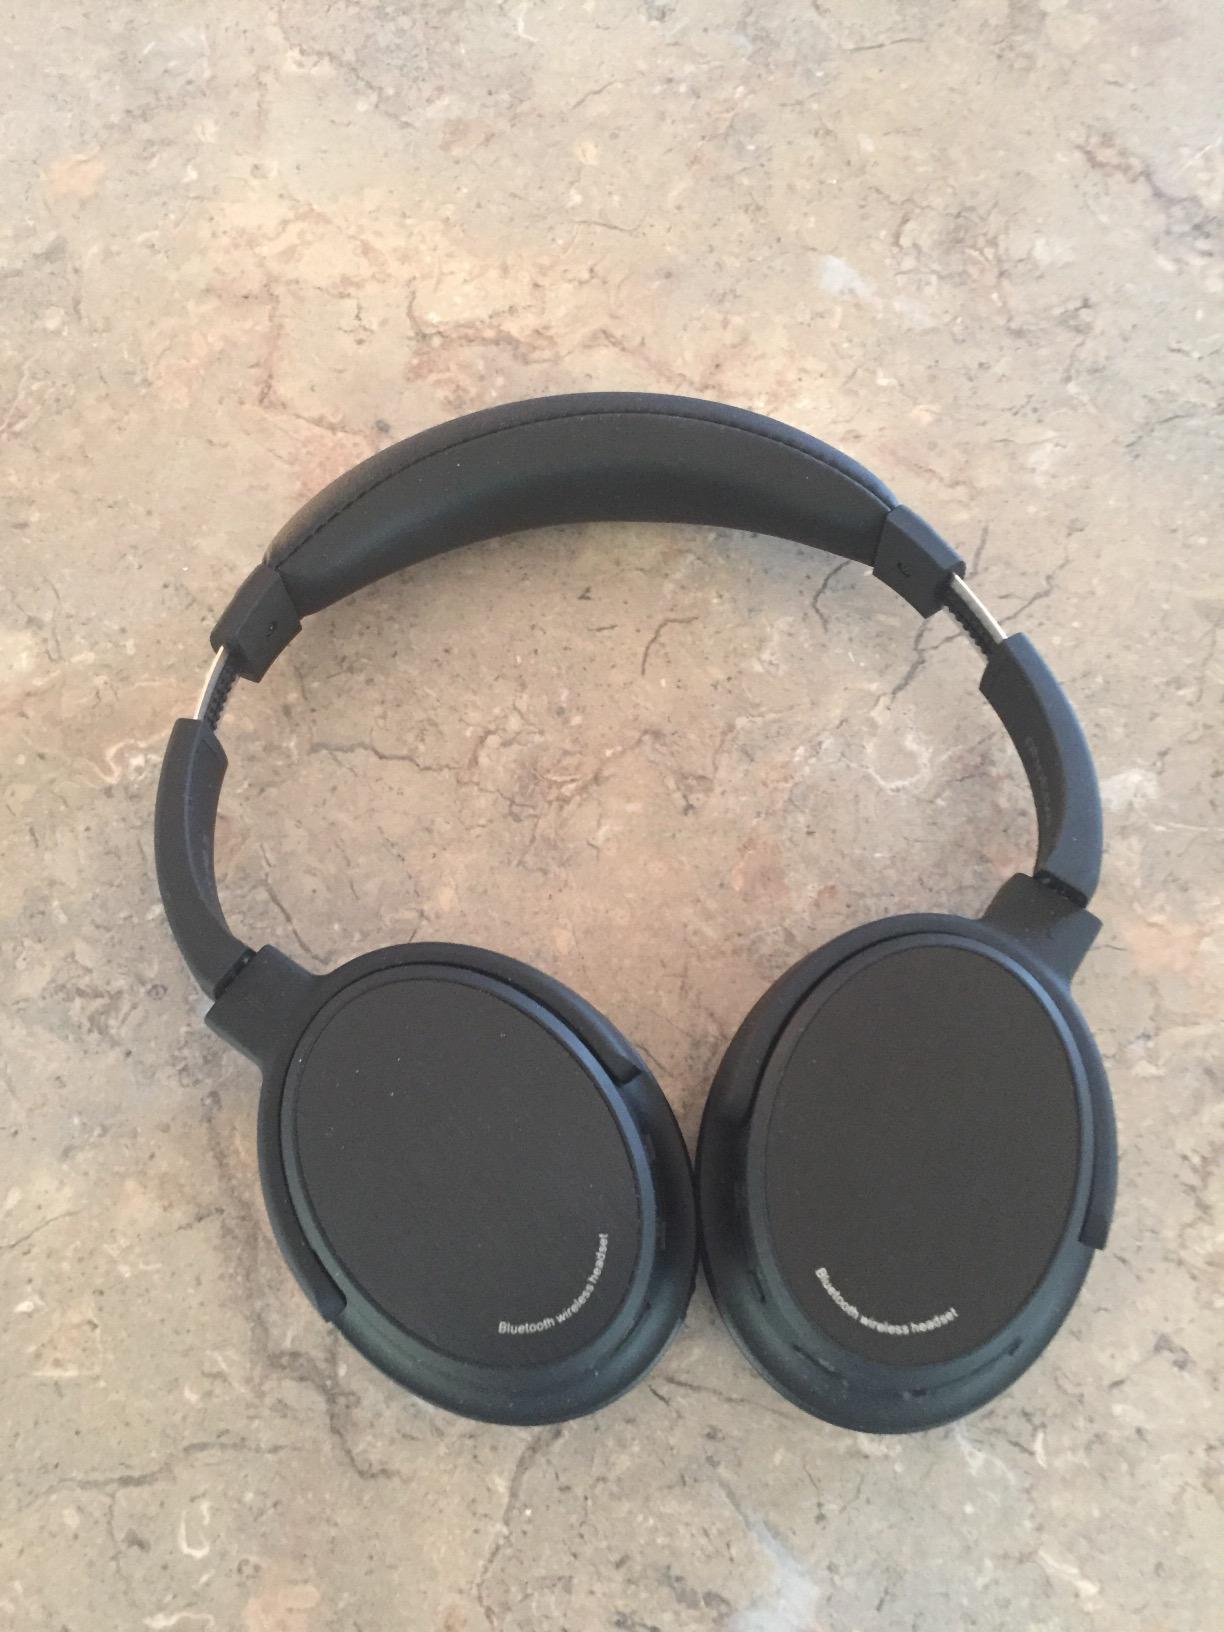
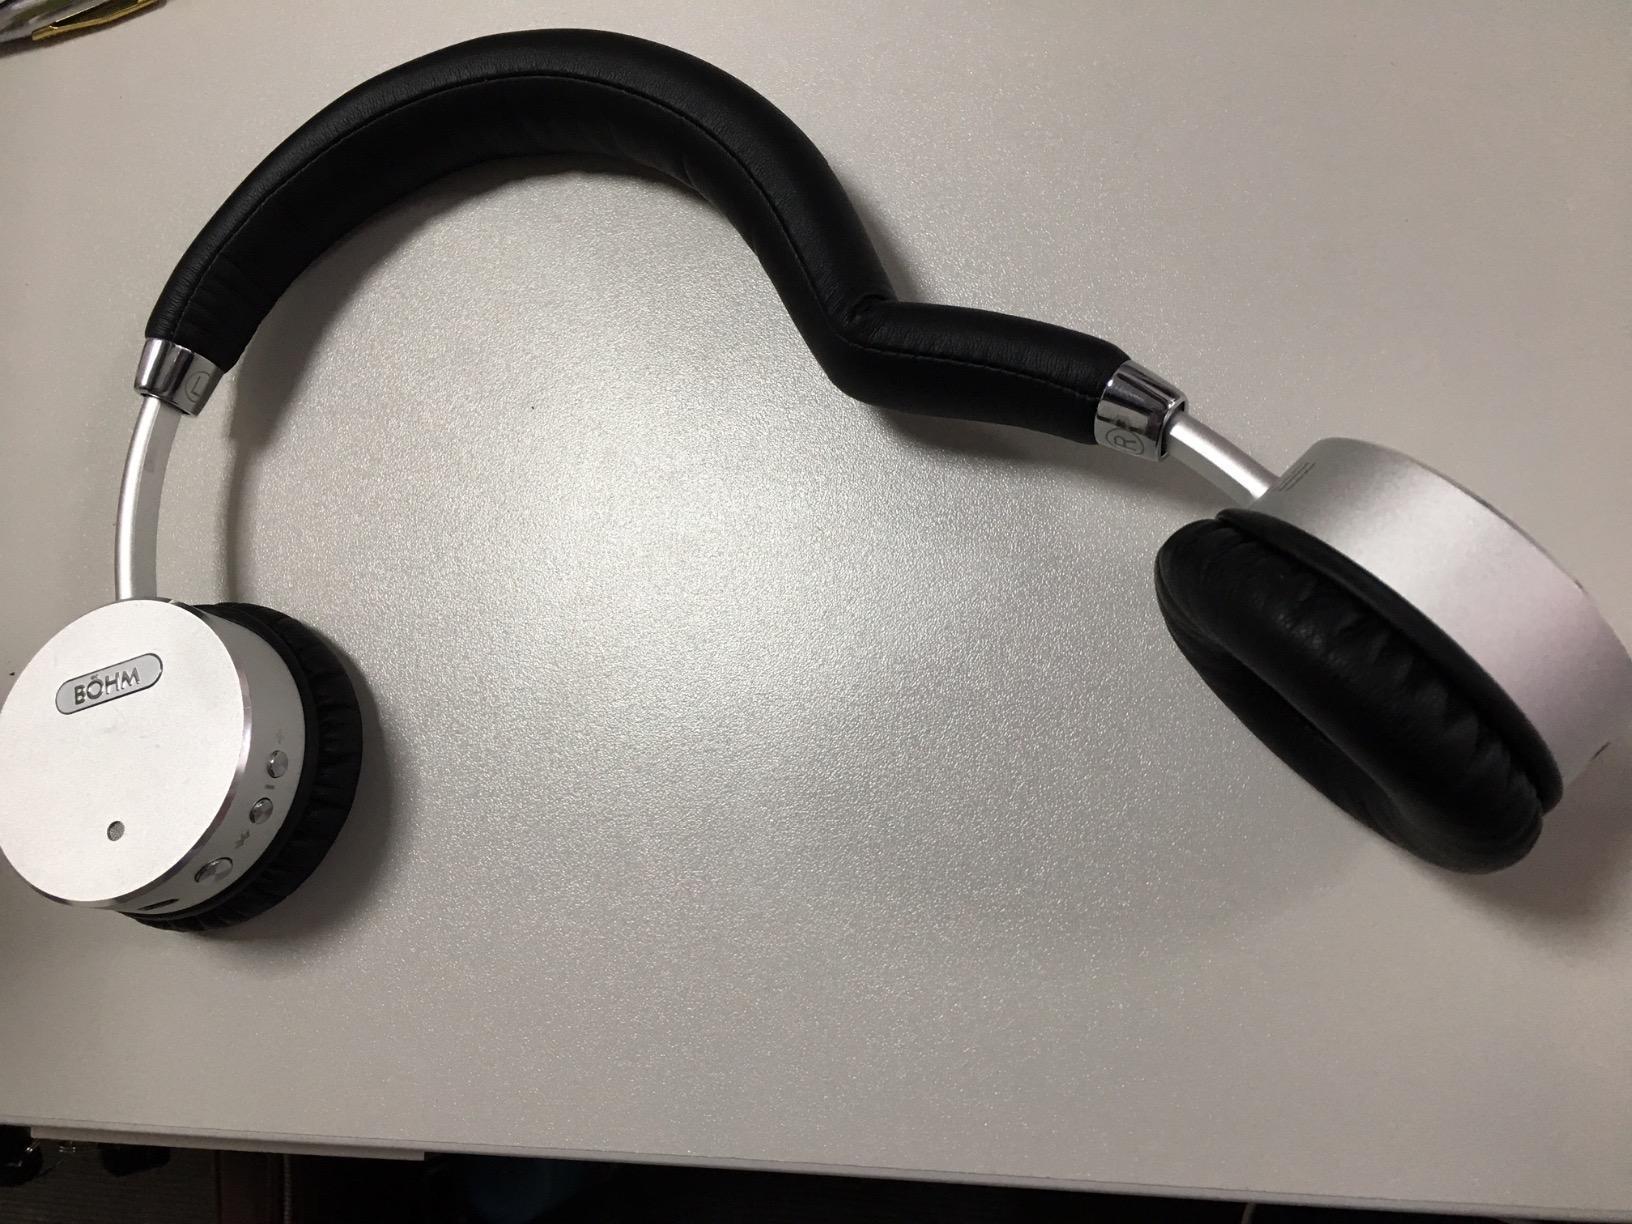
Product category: headphones
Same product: no